Nissan Sunny

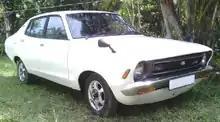
Nissan Sunny GL (B211, Japan)

The related Sunny Excellents continued until 1976 as PB210 models, at first fitted with a 1.4-litre L14 engine. American market B210s were the first Sunnys to have the larger collision bumpers, due to the US's safety standards at the time. Other markets continued with the more tightly fitted chrome bumpers. In most markets, the B210 line featured as the only engine option a re-designed A12 engine. As usual for Japan, the wagon (three- and five-door models alike) was marketed as a van for commercial use, where it was only available with the lowest-powered 1.2 engine (VB210). The van, in its lowest standard equipment level, came equipped with a three-speed manual gearbox with a column-mounted shift lever.